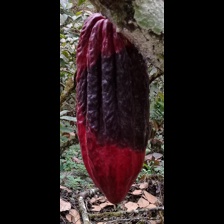
Label: phytophthora